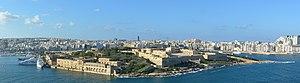
Vue panoramique du Fort Manoel, La Valette, Malte